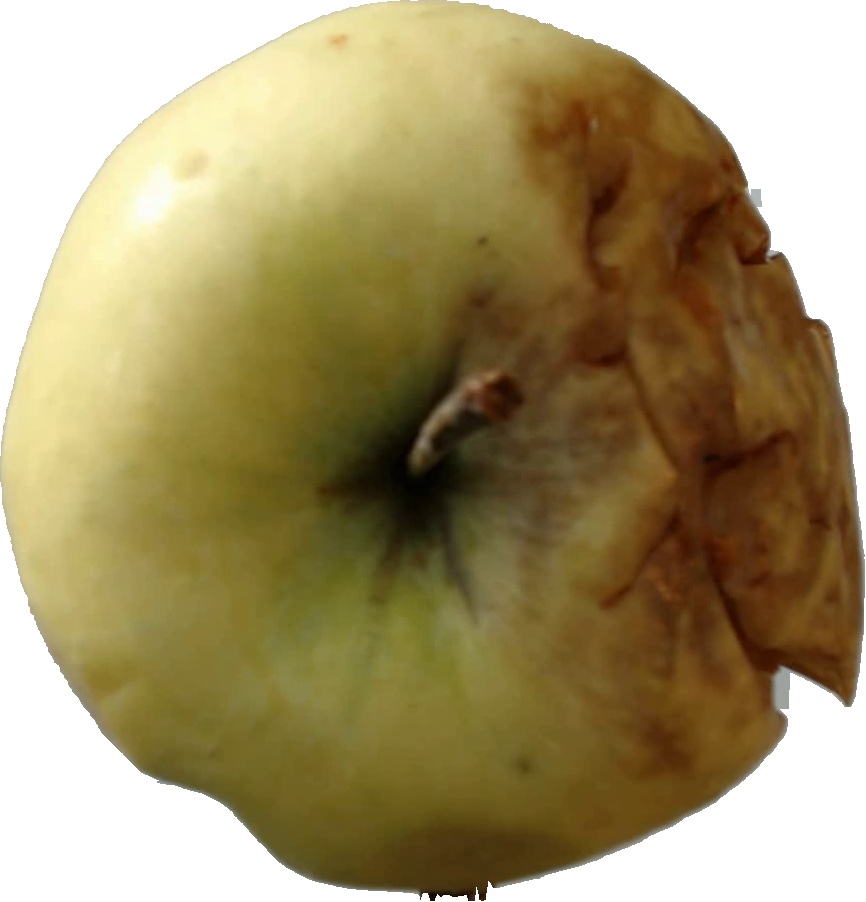
Label: apple_hit_1